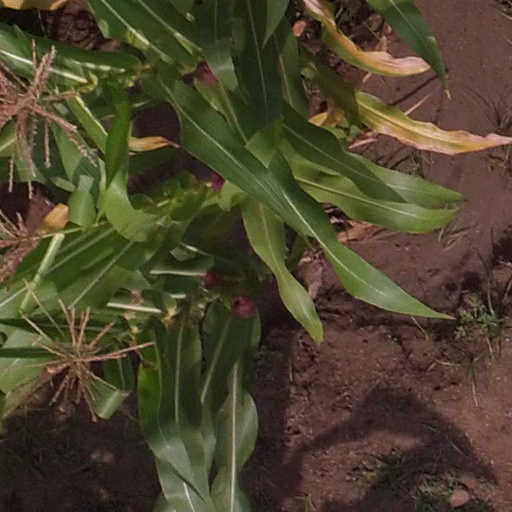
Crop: maize; corn